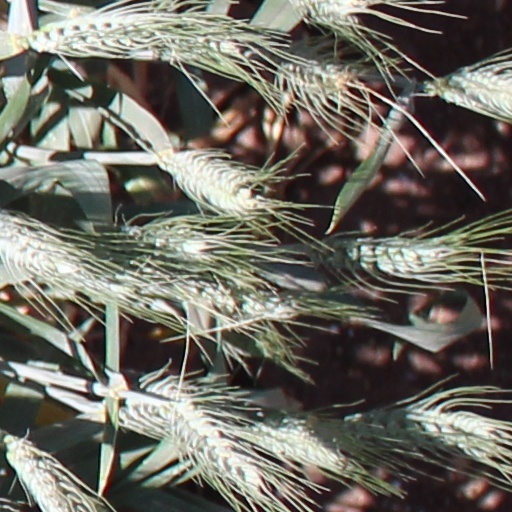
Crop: wheat